Brampton (Orange, Virginia)

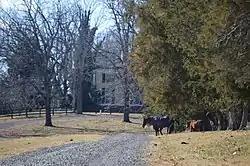
Distant view from the north

Brampton, also known as Buena Vista Farm, is a historic home located near Orange, in Madison County, Virginia. It was built about 1846, as a two-bay, side passage plan with a flat roof, two-story portico, and a small wing. It is a temple-form Greek Revival-style residence. A rear addition was built about 1900, and the front portico was redesigned with a pedimented form. Also on the property are the contributing brick kitchen, smokehouse, and dairy.